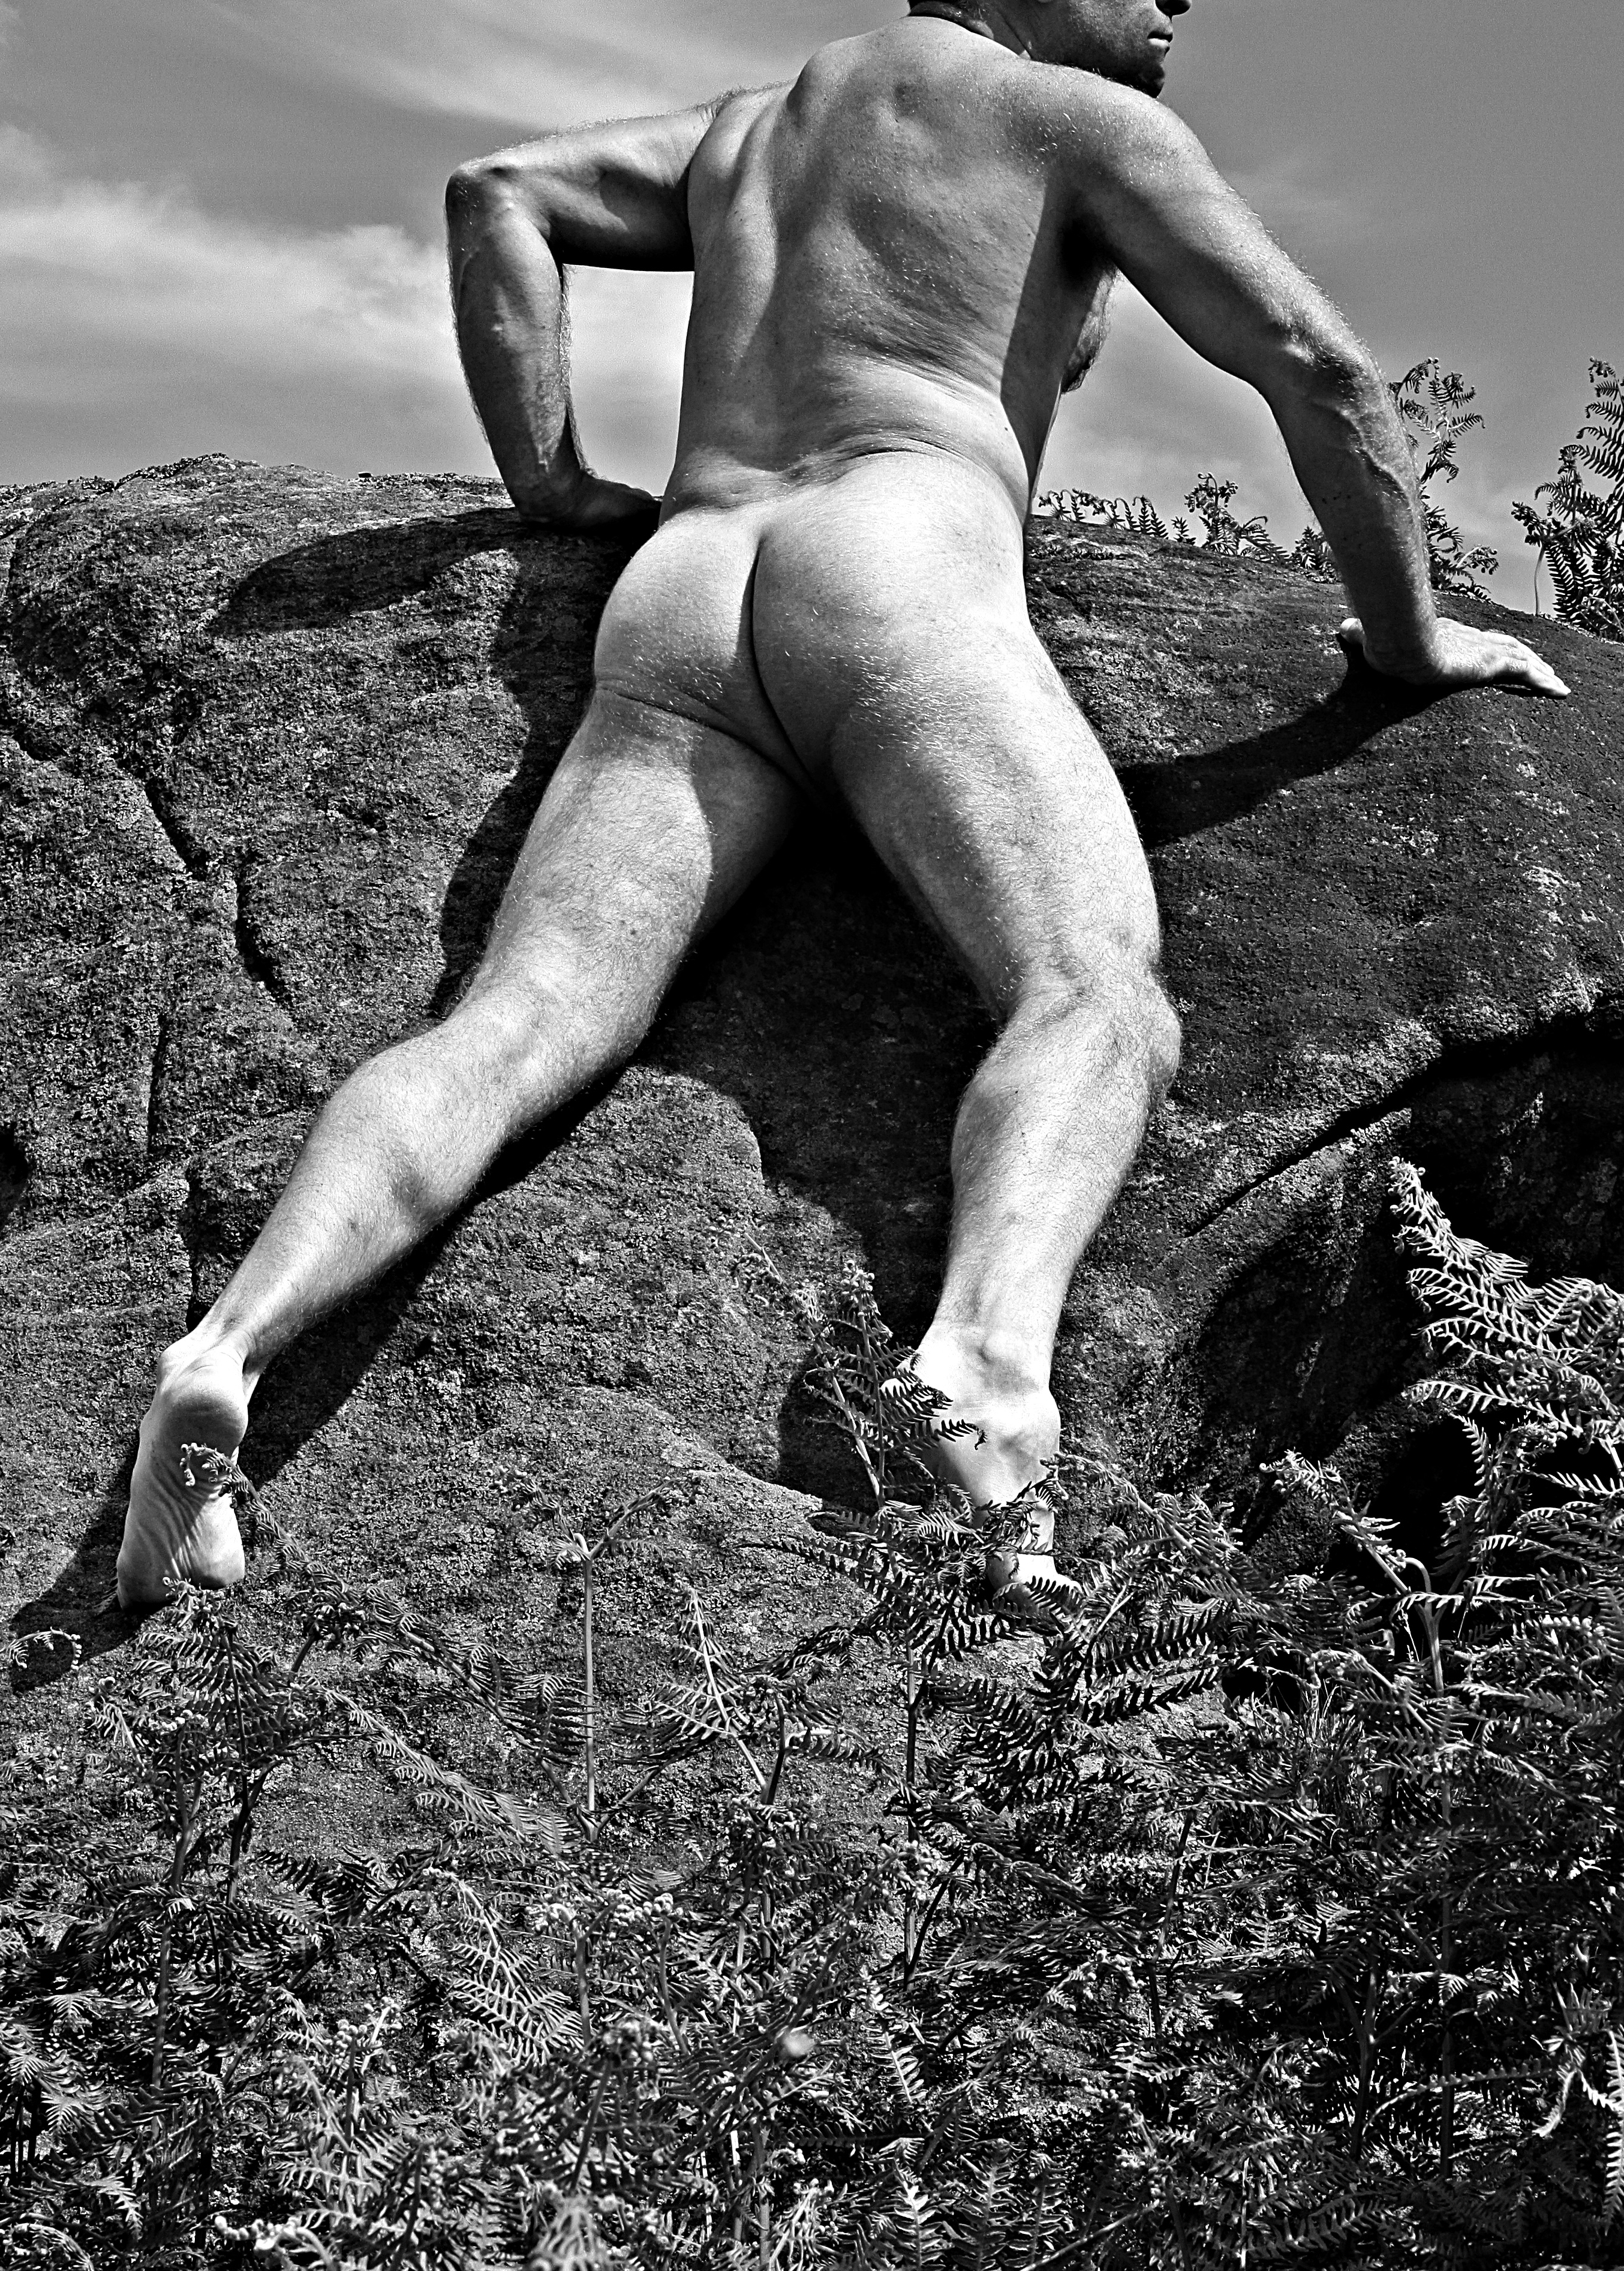
nude, male, male nude, nudity, naturism, black and white, man, naked, naked man, Barechested, muscle, leg, monochrome photography, photography, monochrome, human, arm, human leg, human body, trunk, art model, rock, chest, style